Clan Macdonald of Clanranald

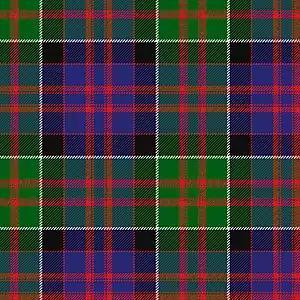
Registered tartan of MacDonald of Clanranald.

Donald, 11th of Clanranald married the daughter of Angus Macdonald of Dunnyveg and the Glens. His father-in-law's clan was then actively warring with the Macleans of Duart and their chief Lachlan Mor Maclean of Duart. The Macdonalds of Clanranald would have welcomed such an alliance as some years before, Lachlan Mor at the head of his clan and 100 mercenaries hired from the Spanish Armada had ravaged the islands of Rum and Eigg. Working in co-operation with each other, the two Macdonald chiefs invaded Coll, Mull and Tiree, laying waste to the islands, and Donald returned to Castle Tioram with his galleys full of spoil. Lachlan Mor was at first unable to retaliate, but his time soon came. In the summer of 1594, Donald Gorm Mor Macdonald of Sleat and Ruariri Mor Macleod of Harris and Dunvegan each sailed for Ulster at the head of 500 men each. They force was intended to support Hugh O'Donnell who was besieging Enniskillen Castle. Later in 1595 another expedition of Hebredians was made to support the Irish rebels against the forces of Elizabeth I. Donald Gorm Mor of Sleat raised a fighting force of 4,000 men and sailed to Ulster in a fleet of 50 galleys and 70 supply ships. The fleet was however blown off course and was attacked off Rathlin Island by 3 English frigates. 13 Macdonald galleys were sunk and another 12 or 13 were destroyed or captured off Copeland Island, at the entrance to Belfast Lough. The same year, and likely as part of this operation, Donald and John Og MacIain of Ardnamurchan sailed for Ulster at the head of 2,000 men. The fleet of galleys sheltered for the night off the Sound of Mull, possibly at Calve Island near Tobermory. That night the Lachlan Mor, at the head of 1,200 men surprised the Macdonalds and killed 350 of them in the ensuring battle. Donald, and several other Macdonald chieftains were captured by the Macleans.